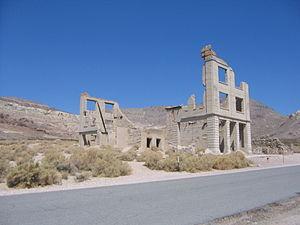
Le parc national de la vallée de la Mort est situé à l'est de la Sierra Nevada, en Californie, et s'étend en partie sur le Nevada. Avec plus de 13 600 km², ce parc de zone aride, intégralement situé dans le désert des Mojaves, est l'un des plus grands parcs nationaux américains.
Rhyolite est une ville fantôme située au Nevada sur la HGW 374 entre la ville de Beatty et l'entrée Est de la Vallée de la Mort.